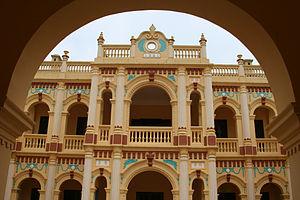
Bac Ha est une ville d'environ 50 000 habitants, située dans la province de Lao Cai à 333 km au nord-ouest de Hanoi.